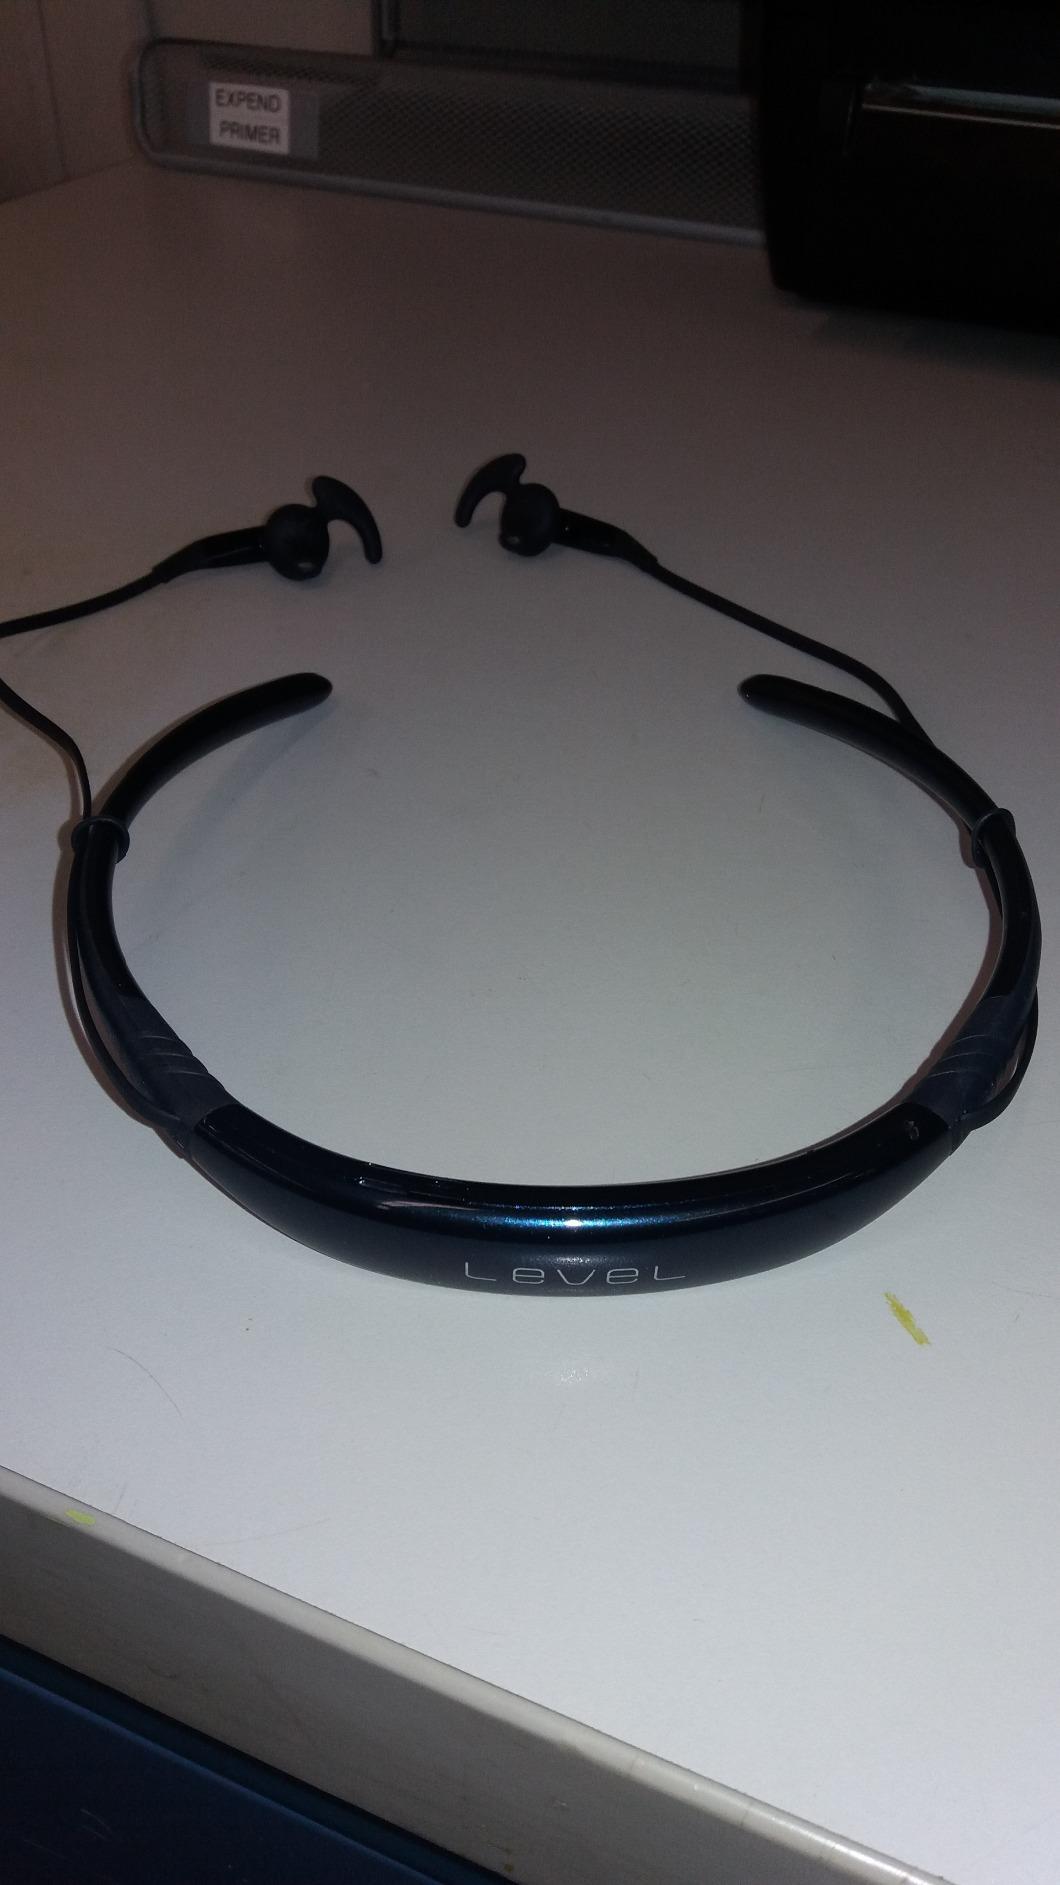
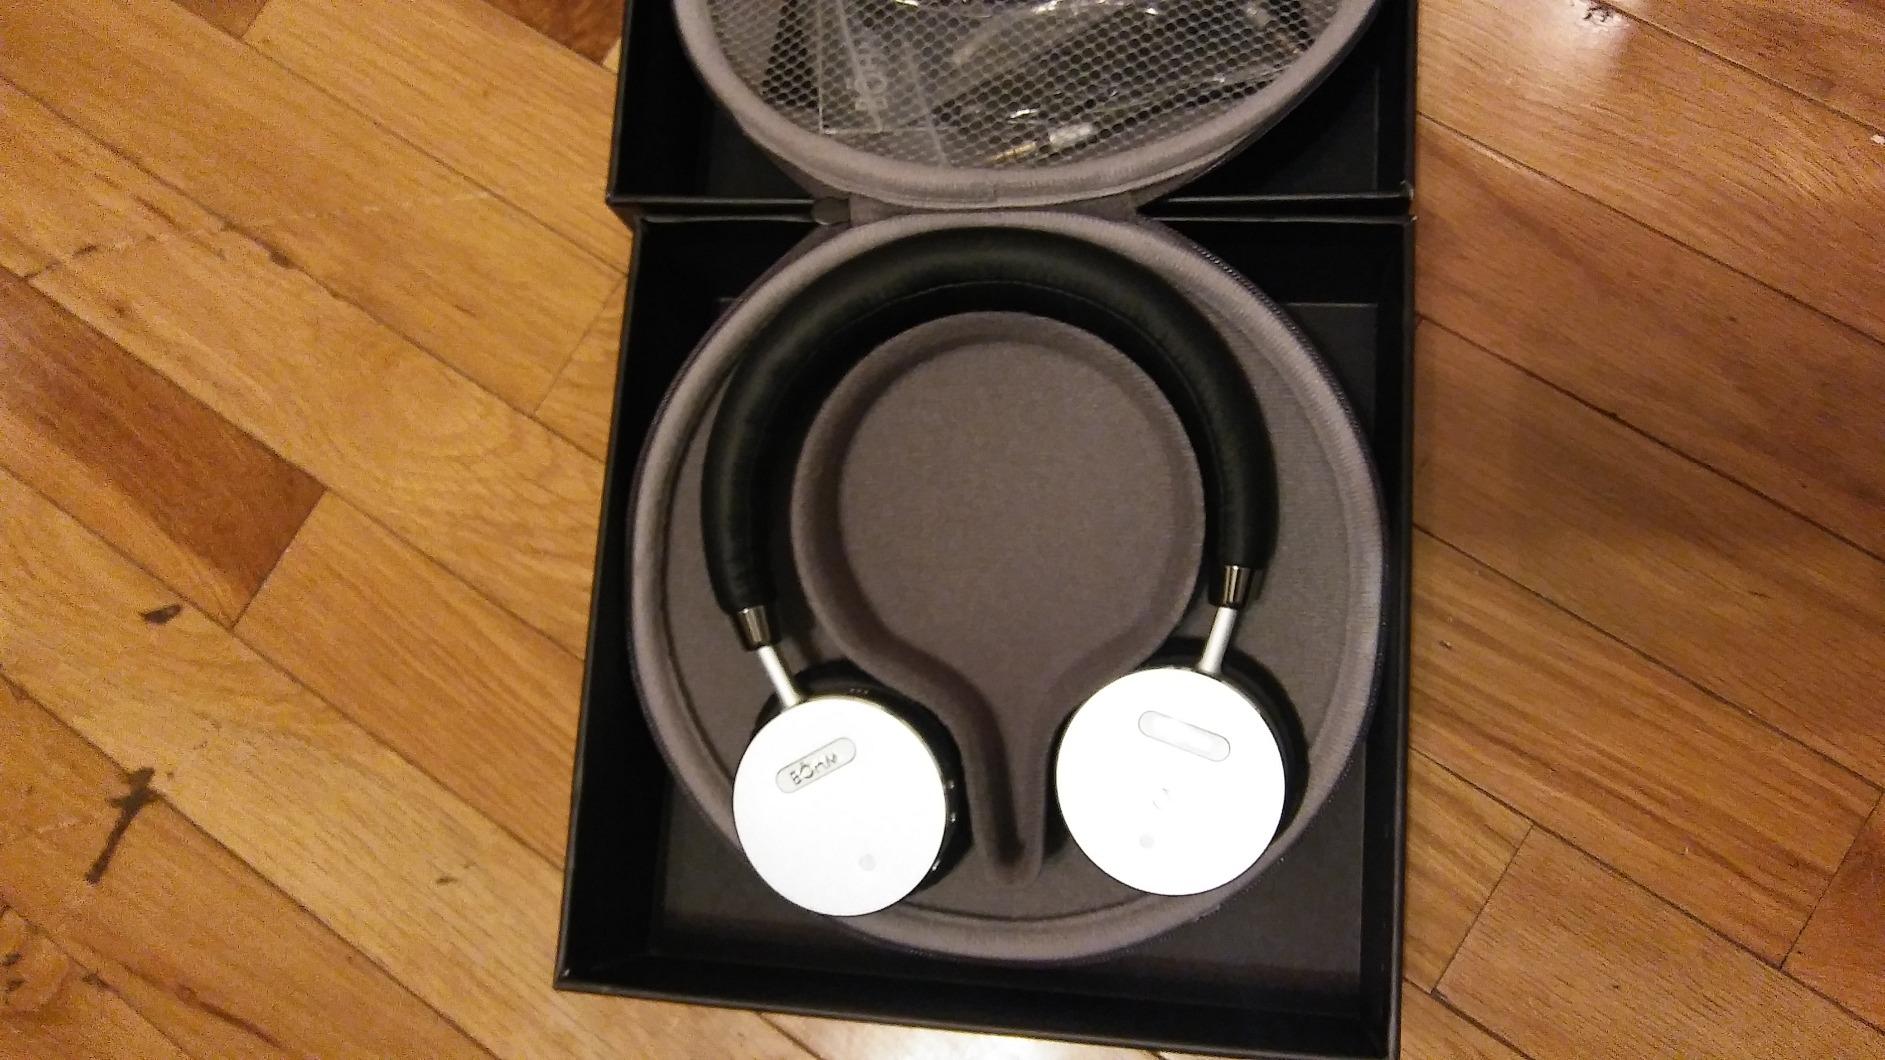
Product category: headphones
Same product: no